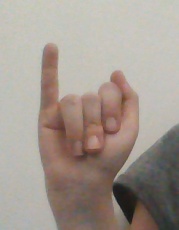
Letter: meem